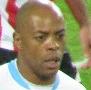
Age: 32